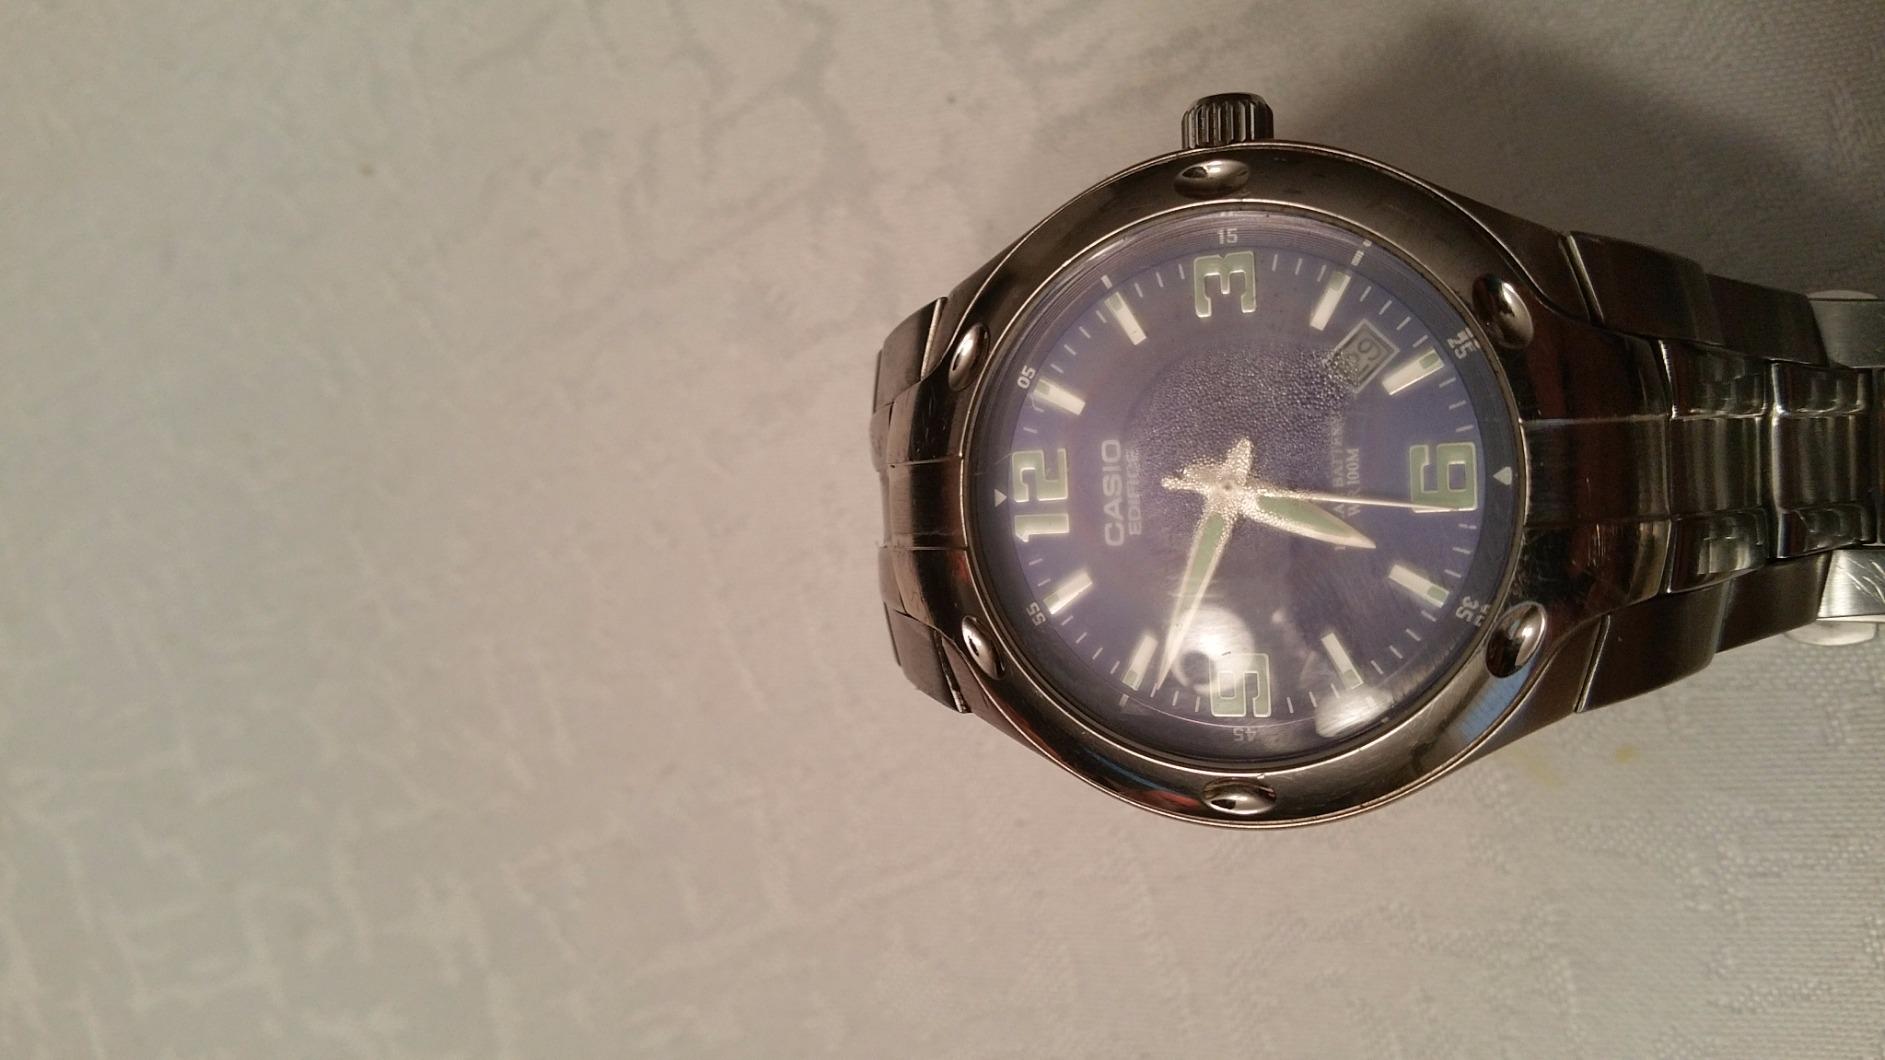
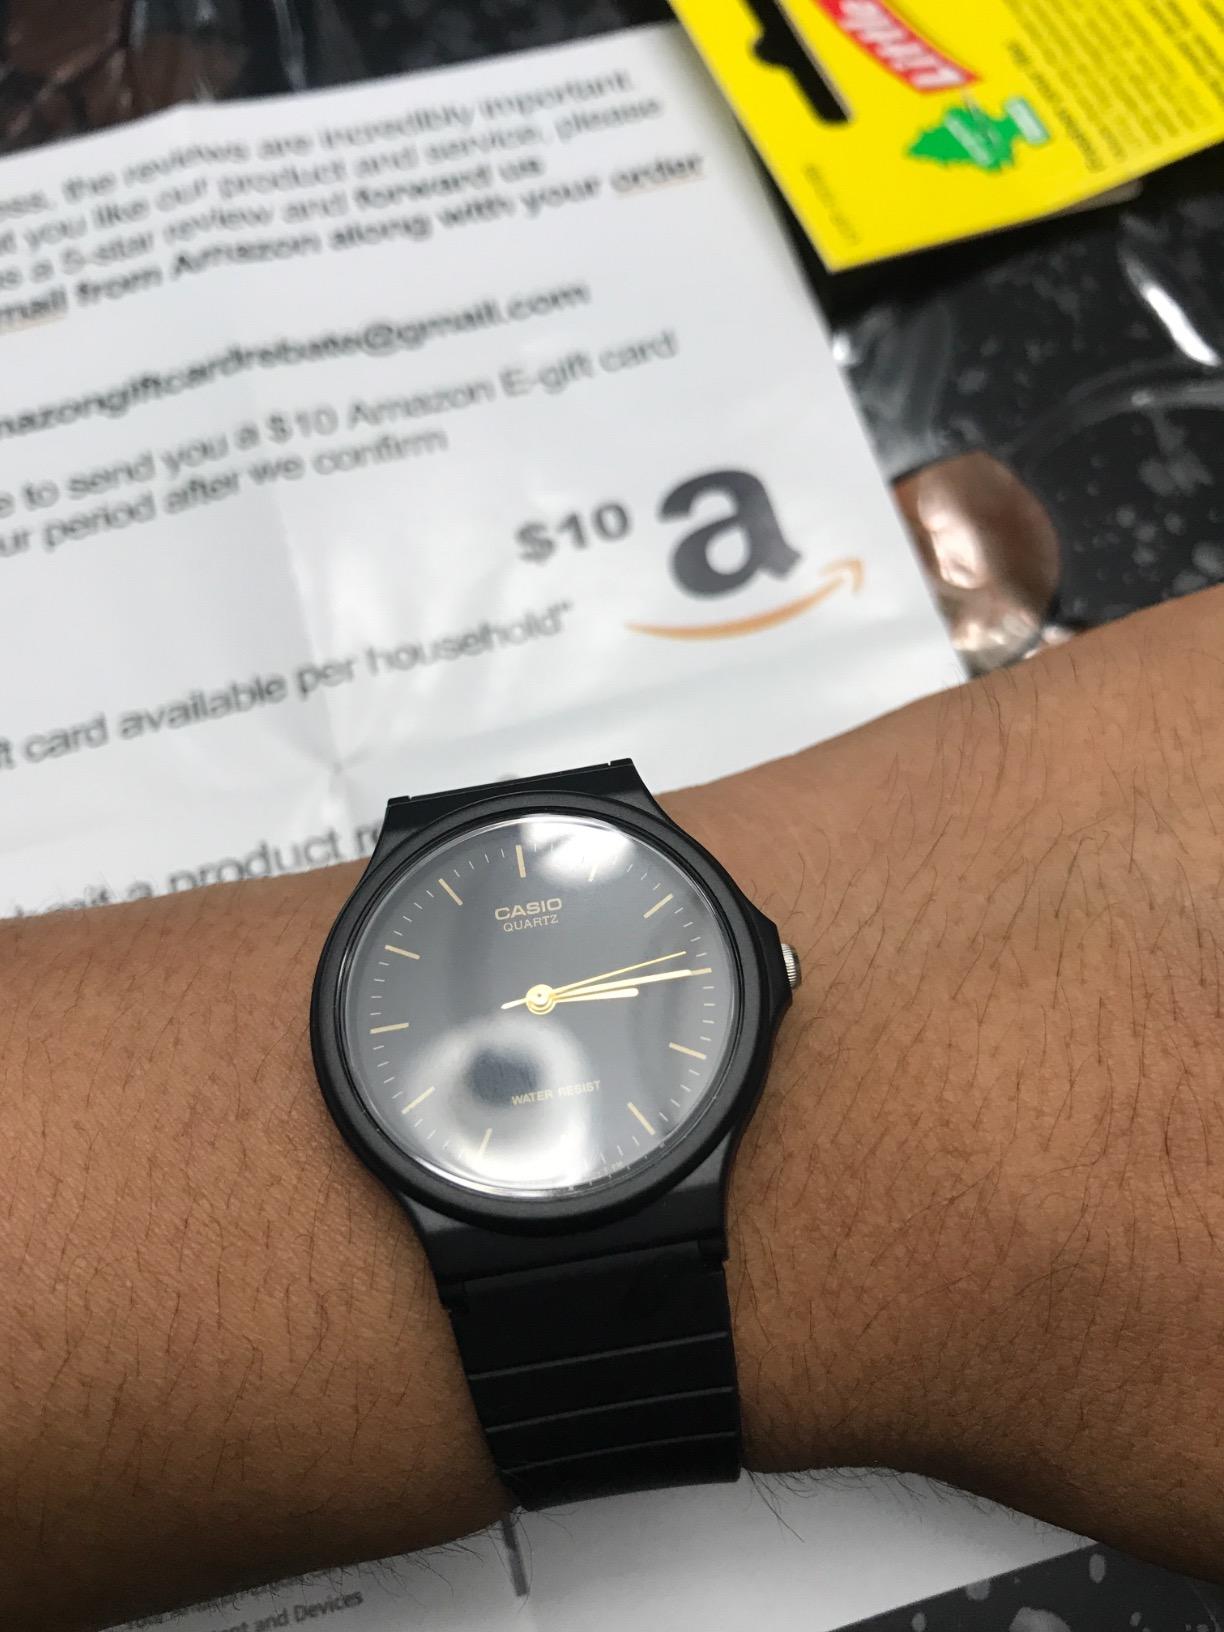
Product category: accessories_watch
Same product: no